Paddy McMinn

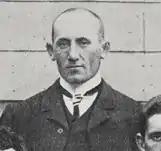

Francis Alexander McMinn (10 November 1874 – 8 August 1947), usually known as Alex or Paddy McMinn was a New Zealand rugby union player. Playing most of his rugby at hooker, McMinn represented Manawatu, Hawke's Bay and Wellington at a provincial level. He was a member of the New Zealand national side, the All Blacks, in 1904, appearing in a single test match against the touring British Isles team. He was the son of Irish journalist Alexander McMinn, who established the "Manawatu Evening Standard" newspaper in 1880.